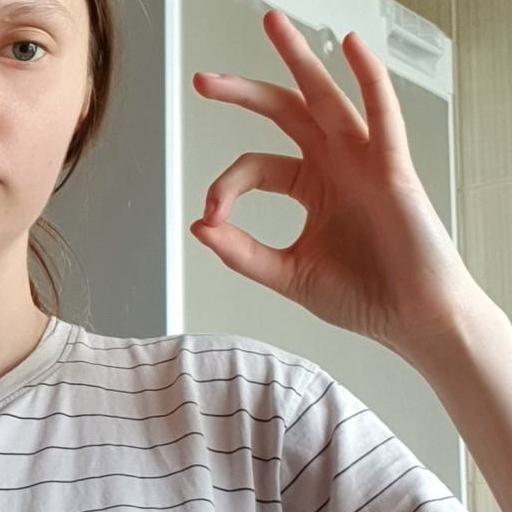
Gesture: ok